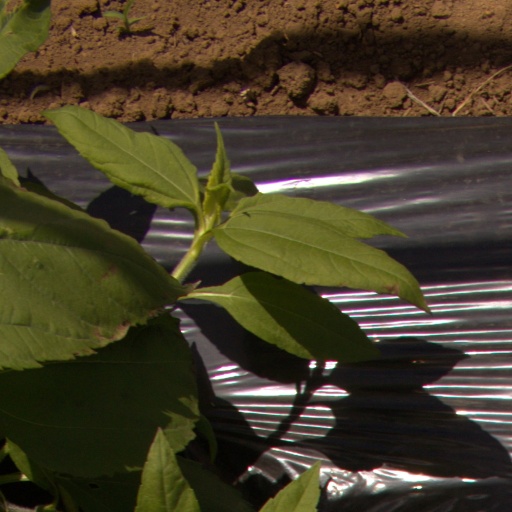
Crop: Jerusalem artichoke